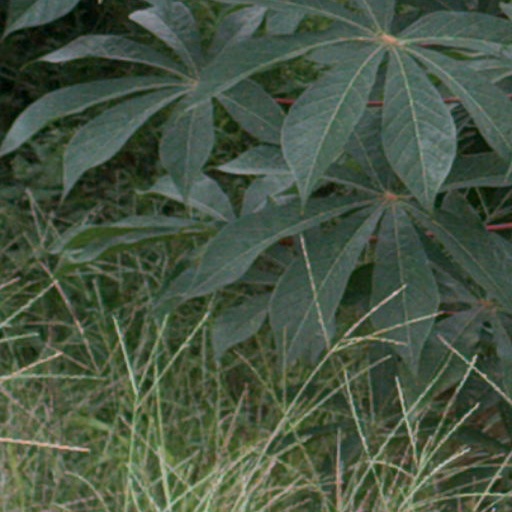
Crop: cassava